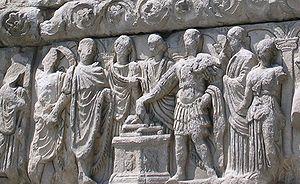
L'arc de Galère est un monument tétrachique de Thessalonique construit entre 299 et 305. Contrairement à son appellation, il ne s'agit pas d'un arc de triomphe mais de la dernière baie restante d'un tétrapyle.